Adventures of Huckleberry Finn

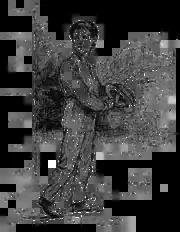
Tom Sawyer stealing spoons on the Phelpses' farm

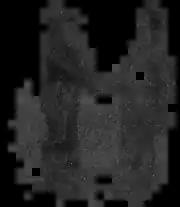
The "King" and the "Duke", by E. W. Kemble

"Adventures of Huckleberry Finn" explores themes of race and identity; what it means to be free and civilized; and the ideas of humanity and social responsibility in the changing landscape of America. A complexity exists concerning Jim's character. While some scholars point out that Jim is good-hearted and moral, and he is not unintelligent (in contrast to several of the more negatively depicted white characters), others have criticized the novel as racist, citing the use of the word "nigger" and emphasizing the stereotypically "comic" treatment of Jim's lack of education, superstition and ignorance. This argument is supported by incidents early in the novel where Huck deliberately "tricks" Jim, taking advantage of his gullibility and Jim still remains loyal to him.